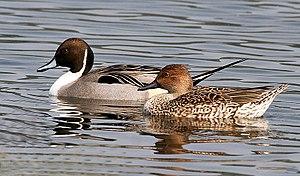
Cette liste de la faune française regroupe les espèces de Galloanserae peuplant la France métropolitaine.